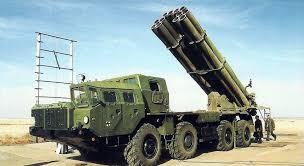
Label: Self Propelled Artillery